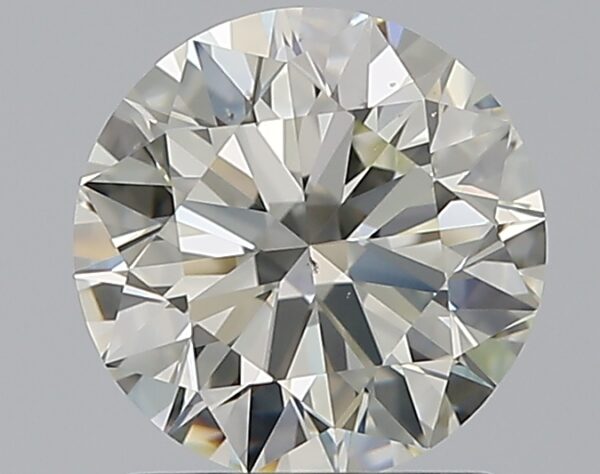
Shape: round
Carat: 1.29
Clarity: VS2
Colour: L
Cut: EX
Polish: EX
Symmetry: EX
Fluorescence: N
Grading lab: GIA
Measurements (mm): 6.9 x 6.95 x 4.29